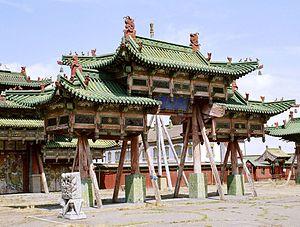
La dynastie Qing en Asie centrale est l’extension du territoire de la dynastie Qing en Asie intérieure aux XVIIᵉ et XVIIIᵉ siècles de notre ère, en Mongolie intérieure et extérieure, en Mandchourie, au Tibet, au Qinghai et au Xinjiang. Les guerres ayant permis l'annexion de ces régions ont principalement été menées contre la dynastie Yuan du Nord et le Khanat dzoungar. Avant même la fin de la conquête de la Chine proprement dite, les Mandchous avaient déjà pris le contrôle de la Mandchourie et de la Mongolie intérieure, cette dernière étant auparavant contrôlée par les Mongols dirigés par Ligden Khan. Après la répression de la Rébellion des trois feudataires et de la conquête de Taïwan, ainsi que la fin des conflits frontaliers sino-russes, la guerre Dzoungar-Qing éclate. Ce conflit s’achève par la conquête par les Qing de la Mongolie extérieure, du Tibet, du Qinghai et du Xinjiang. Tous ces territoires sont intégrés à l'empire Qing et des garnissons militaires y sont installées par le pouvoir central. Cependant, ils sont gouvernés via différents types de structures administratives et conservent également bon nombre de leurs institutions d'avant la conquête.